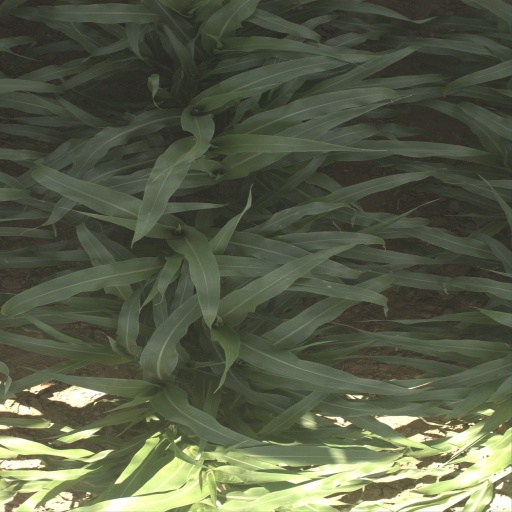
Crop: sorghum